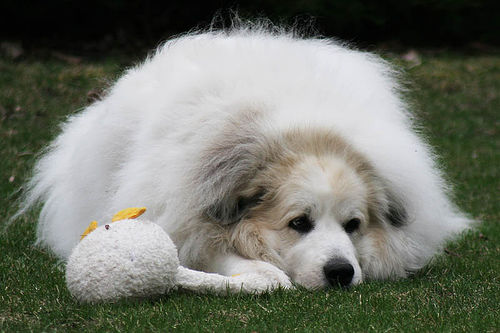
Breed: great pyrenees